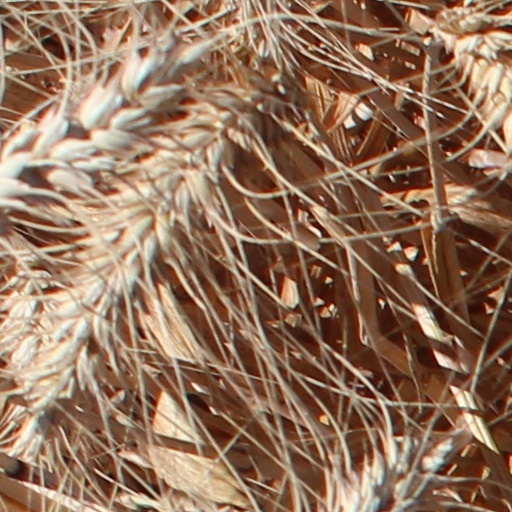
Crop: wheat